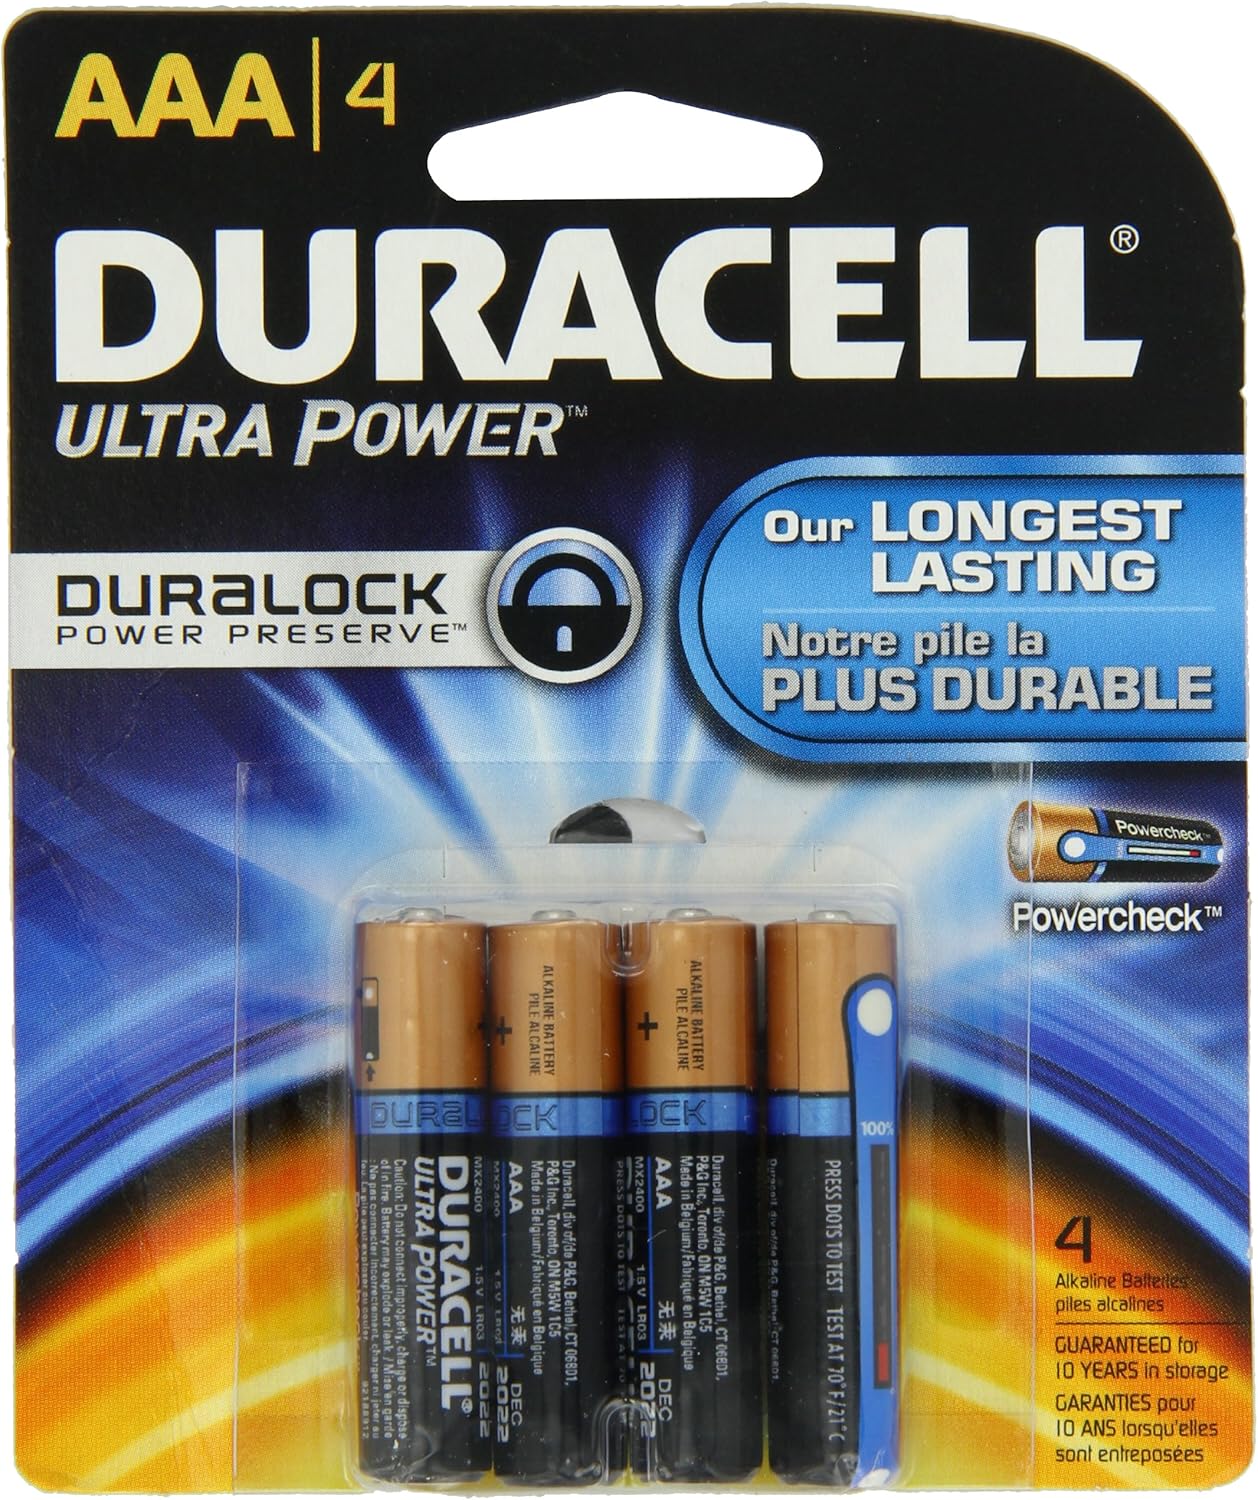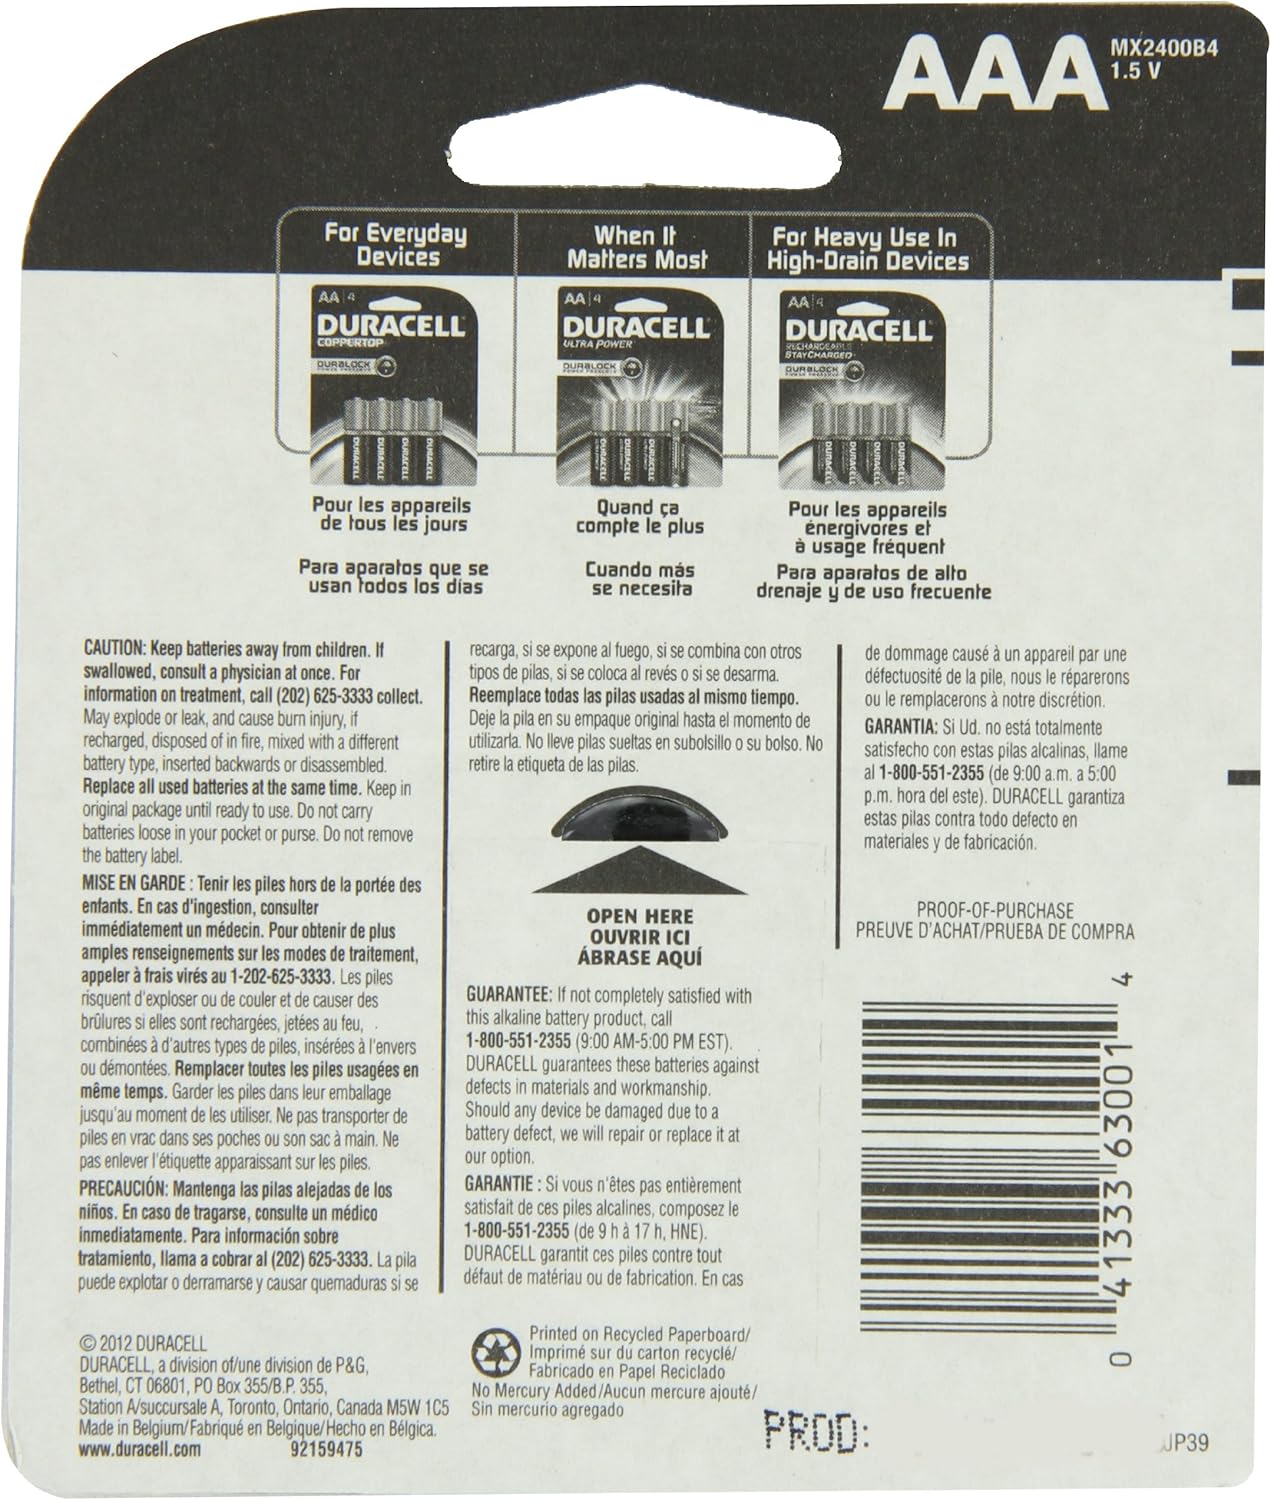
Duracell Ultra Advanced Batteries AAA, 4-Count (Pack of 2)
Category: Health & Personal Care
Product Description Advanced Alkaline Technology From the Manufacturer Duracell's most powerful alkaline battery now comes with a 10-year guarantee in storage. Duracell with Duralock Power Preserve™ Technology means Ultra Power batteries are engineered to preserve power in storage. If you're using a device that requires high battery output, Ultra Power is the way to go. These batteries, available in AA and AAA sizes, offer premium power for many of your devices. Product Overview Duracell Ultra Power batteries with Duralock Power Preserve™ Technology are available in AA and AAA sizes. Use with many devices, including: Toys Toys Video game controllers Video game controllers High-powered flashlights High-powered flashlights Digital cameras Digital cameras Radio clocks Radio clocks
Features: Ultra performance when you need it most | Last Even Longer | Lasts longer in the critical devices you rely on such as portable lights and radios. vs. Ultra Digital